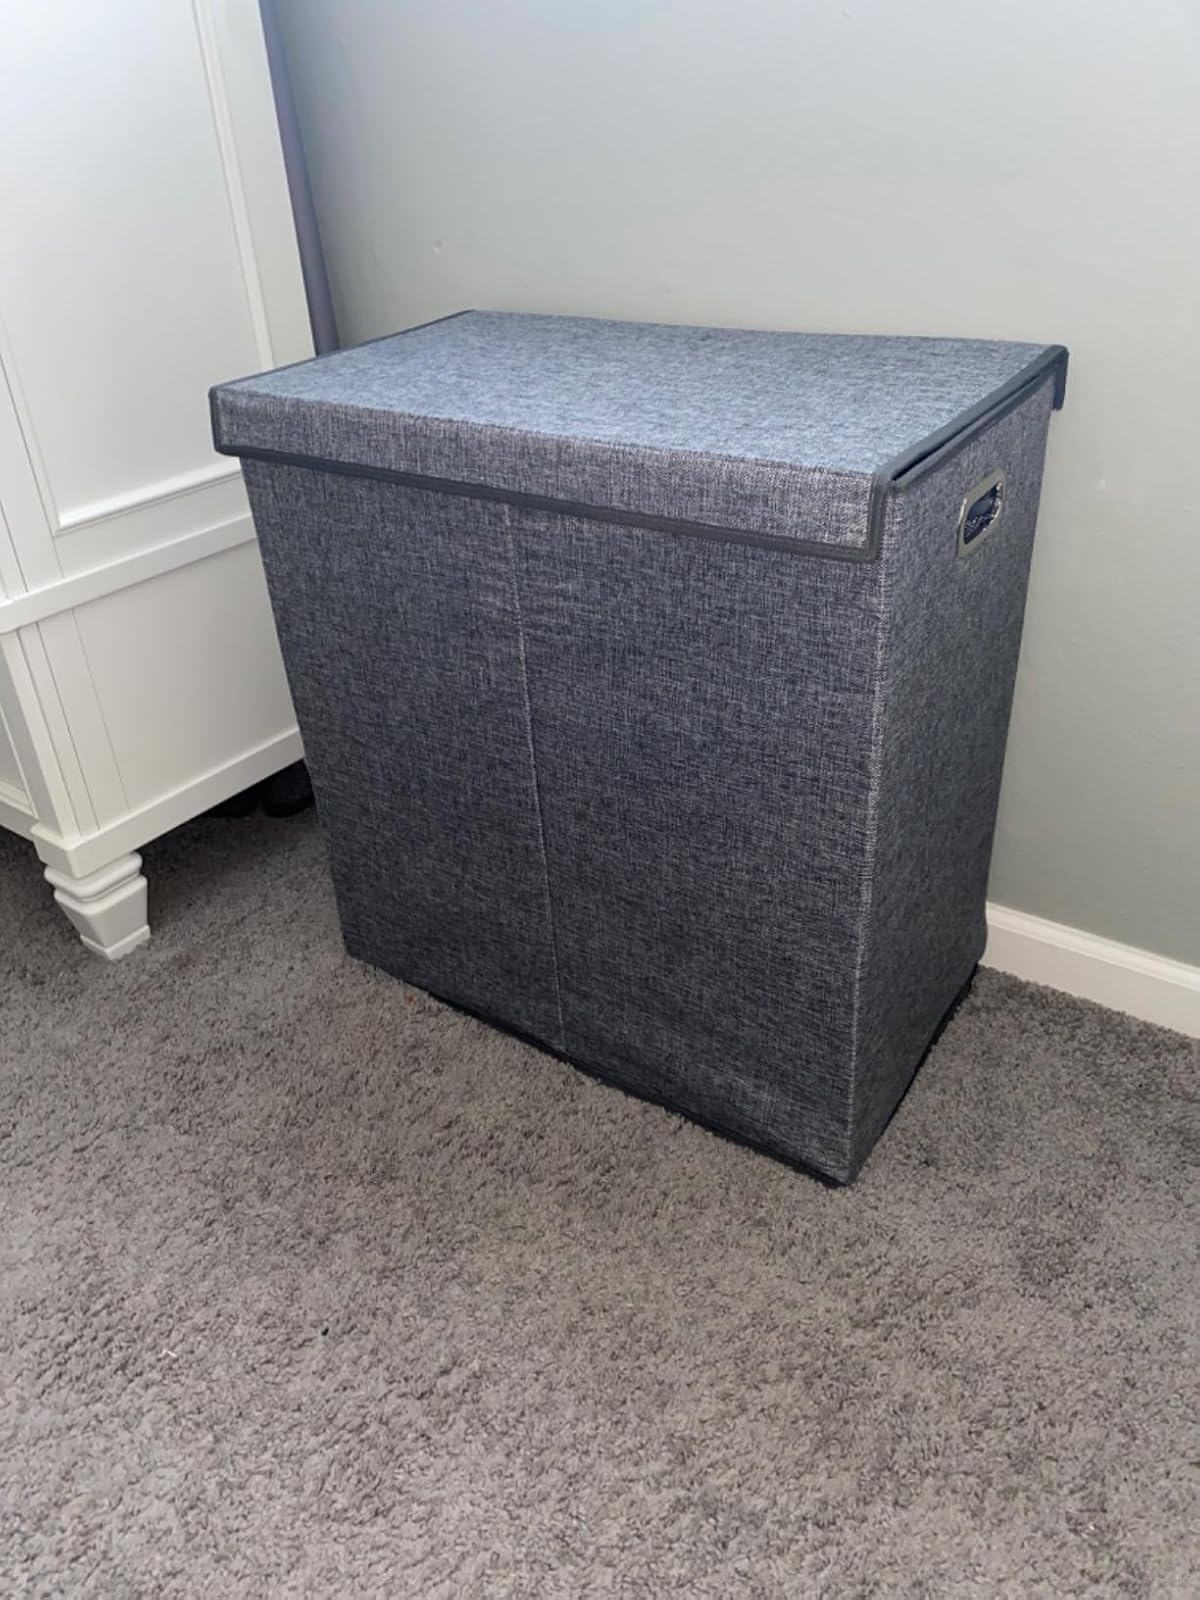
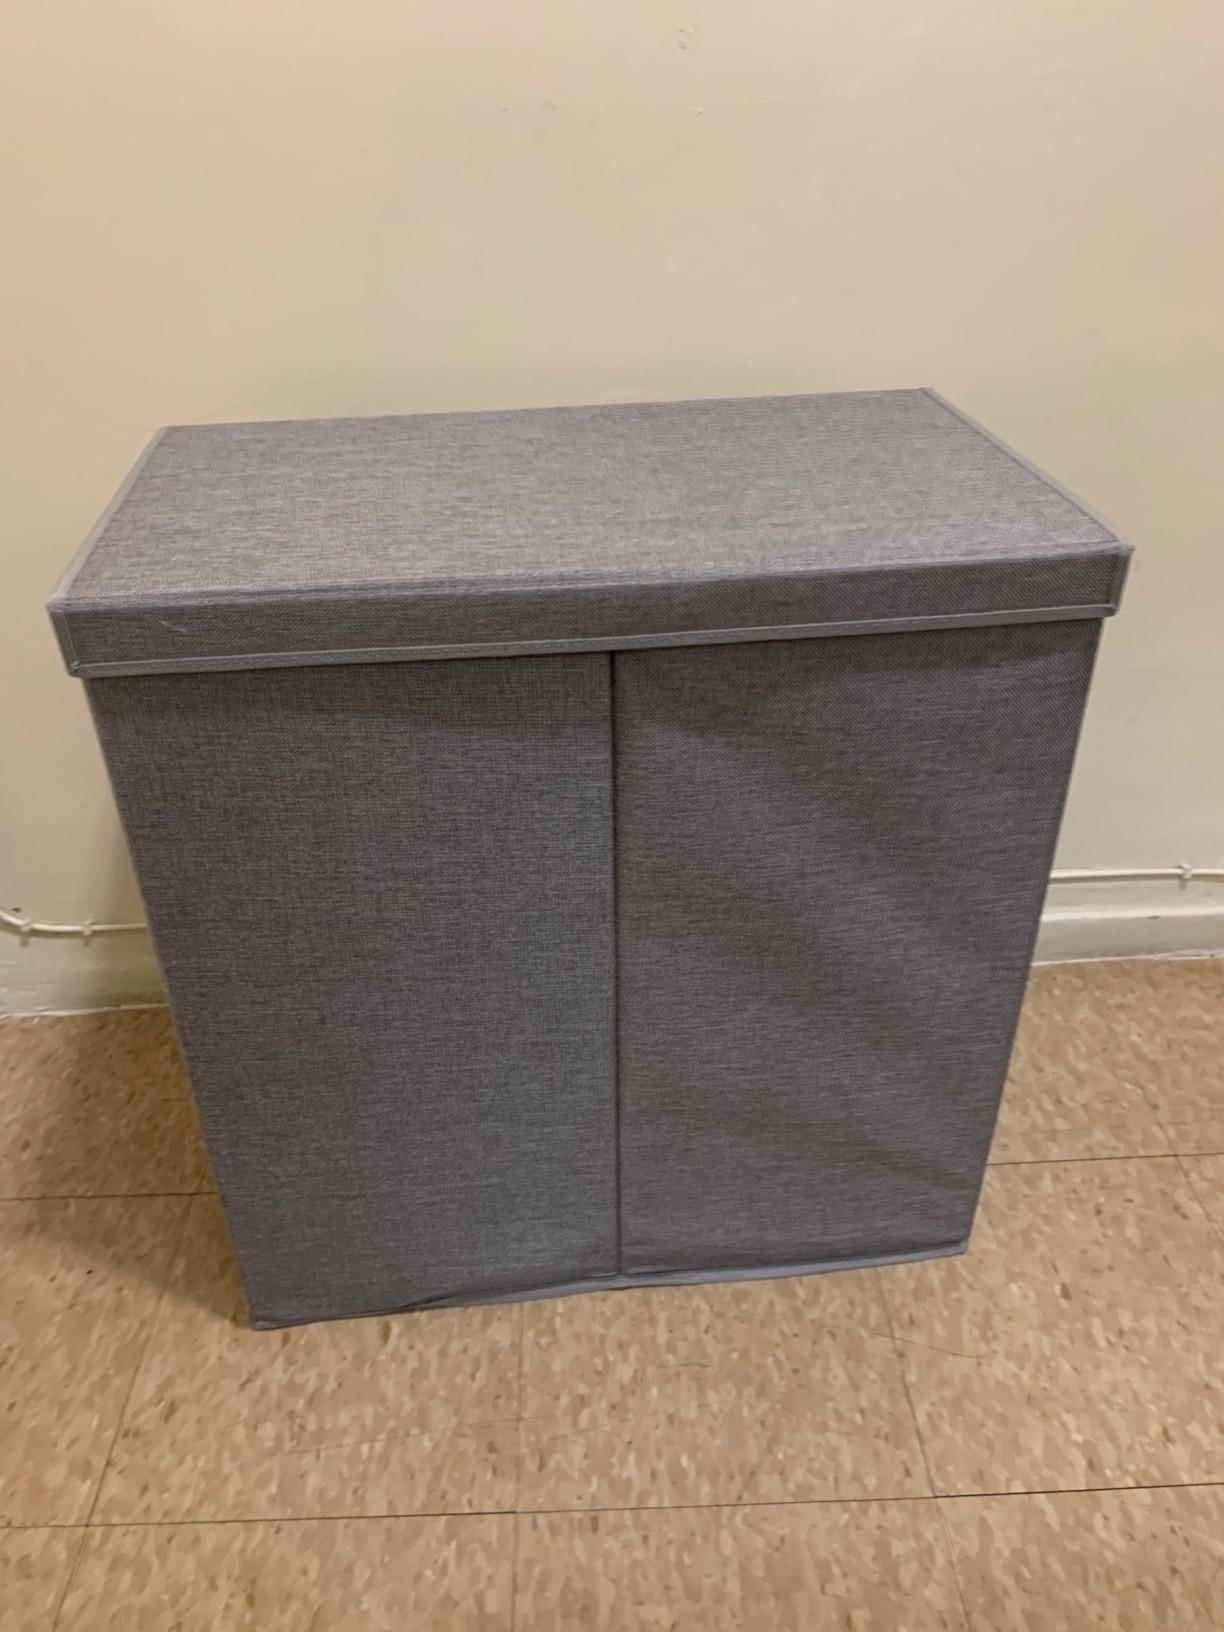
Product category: items_hamper
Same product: yes